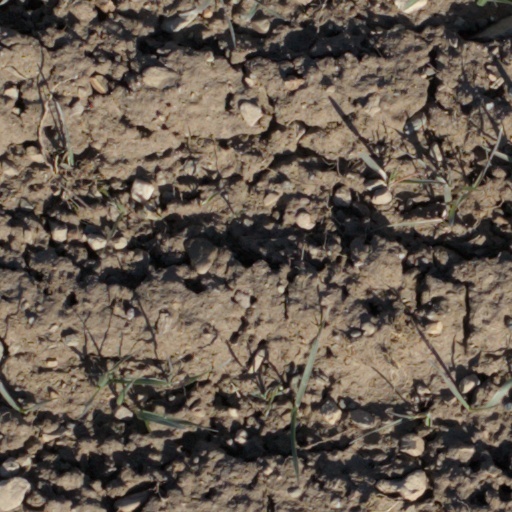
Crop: wheat